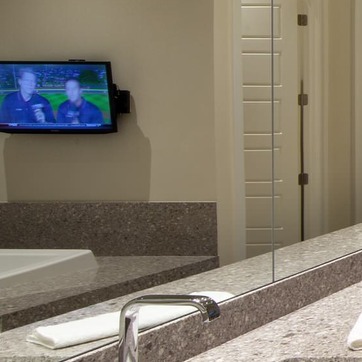
Material: mirror